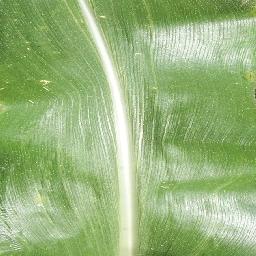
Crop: corn
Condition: (maize)_healthy